Kingdom of Marwar

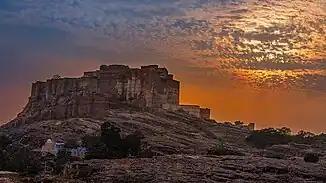
Mehrangarh Fort, the capital of Marwar for centuries

After restoring peace, Jodha constructed a new capital fort on a hilltop 6 miles south of Mandore named Mehrangarh. The city came to be known by his name. Thus the city of Jodhpur was settled. Soon, he expanded his territory greatly. One of his sons, Bika captured Janglu which he named Bikaner after himself and became its Rao.